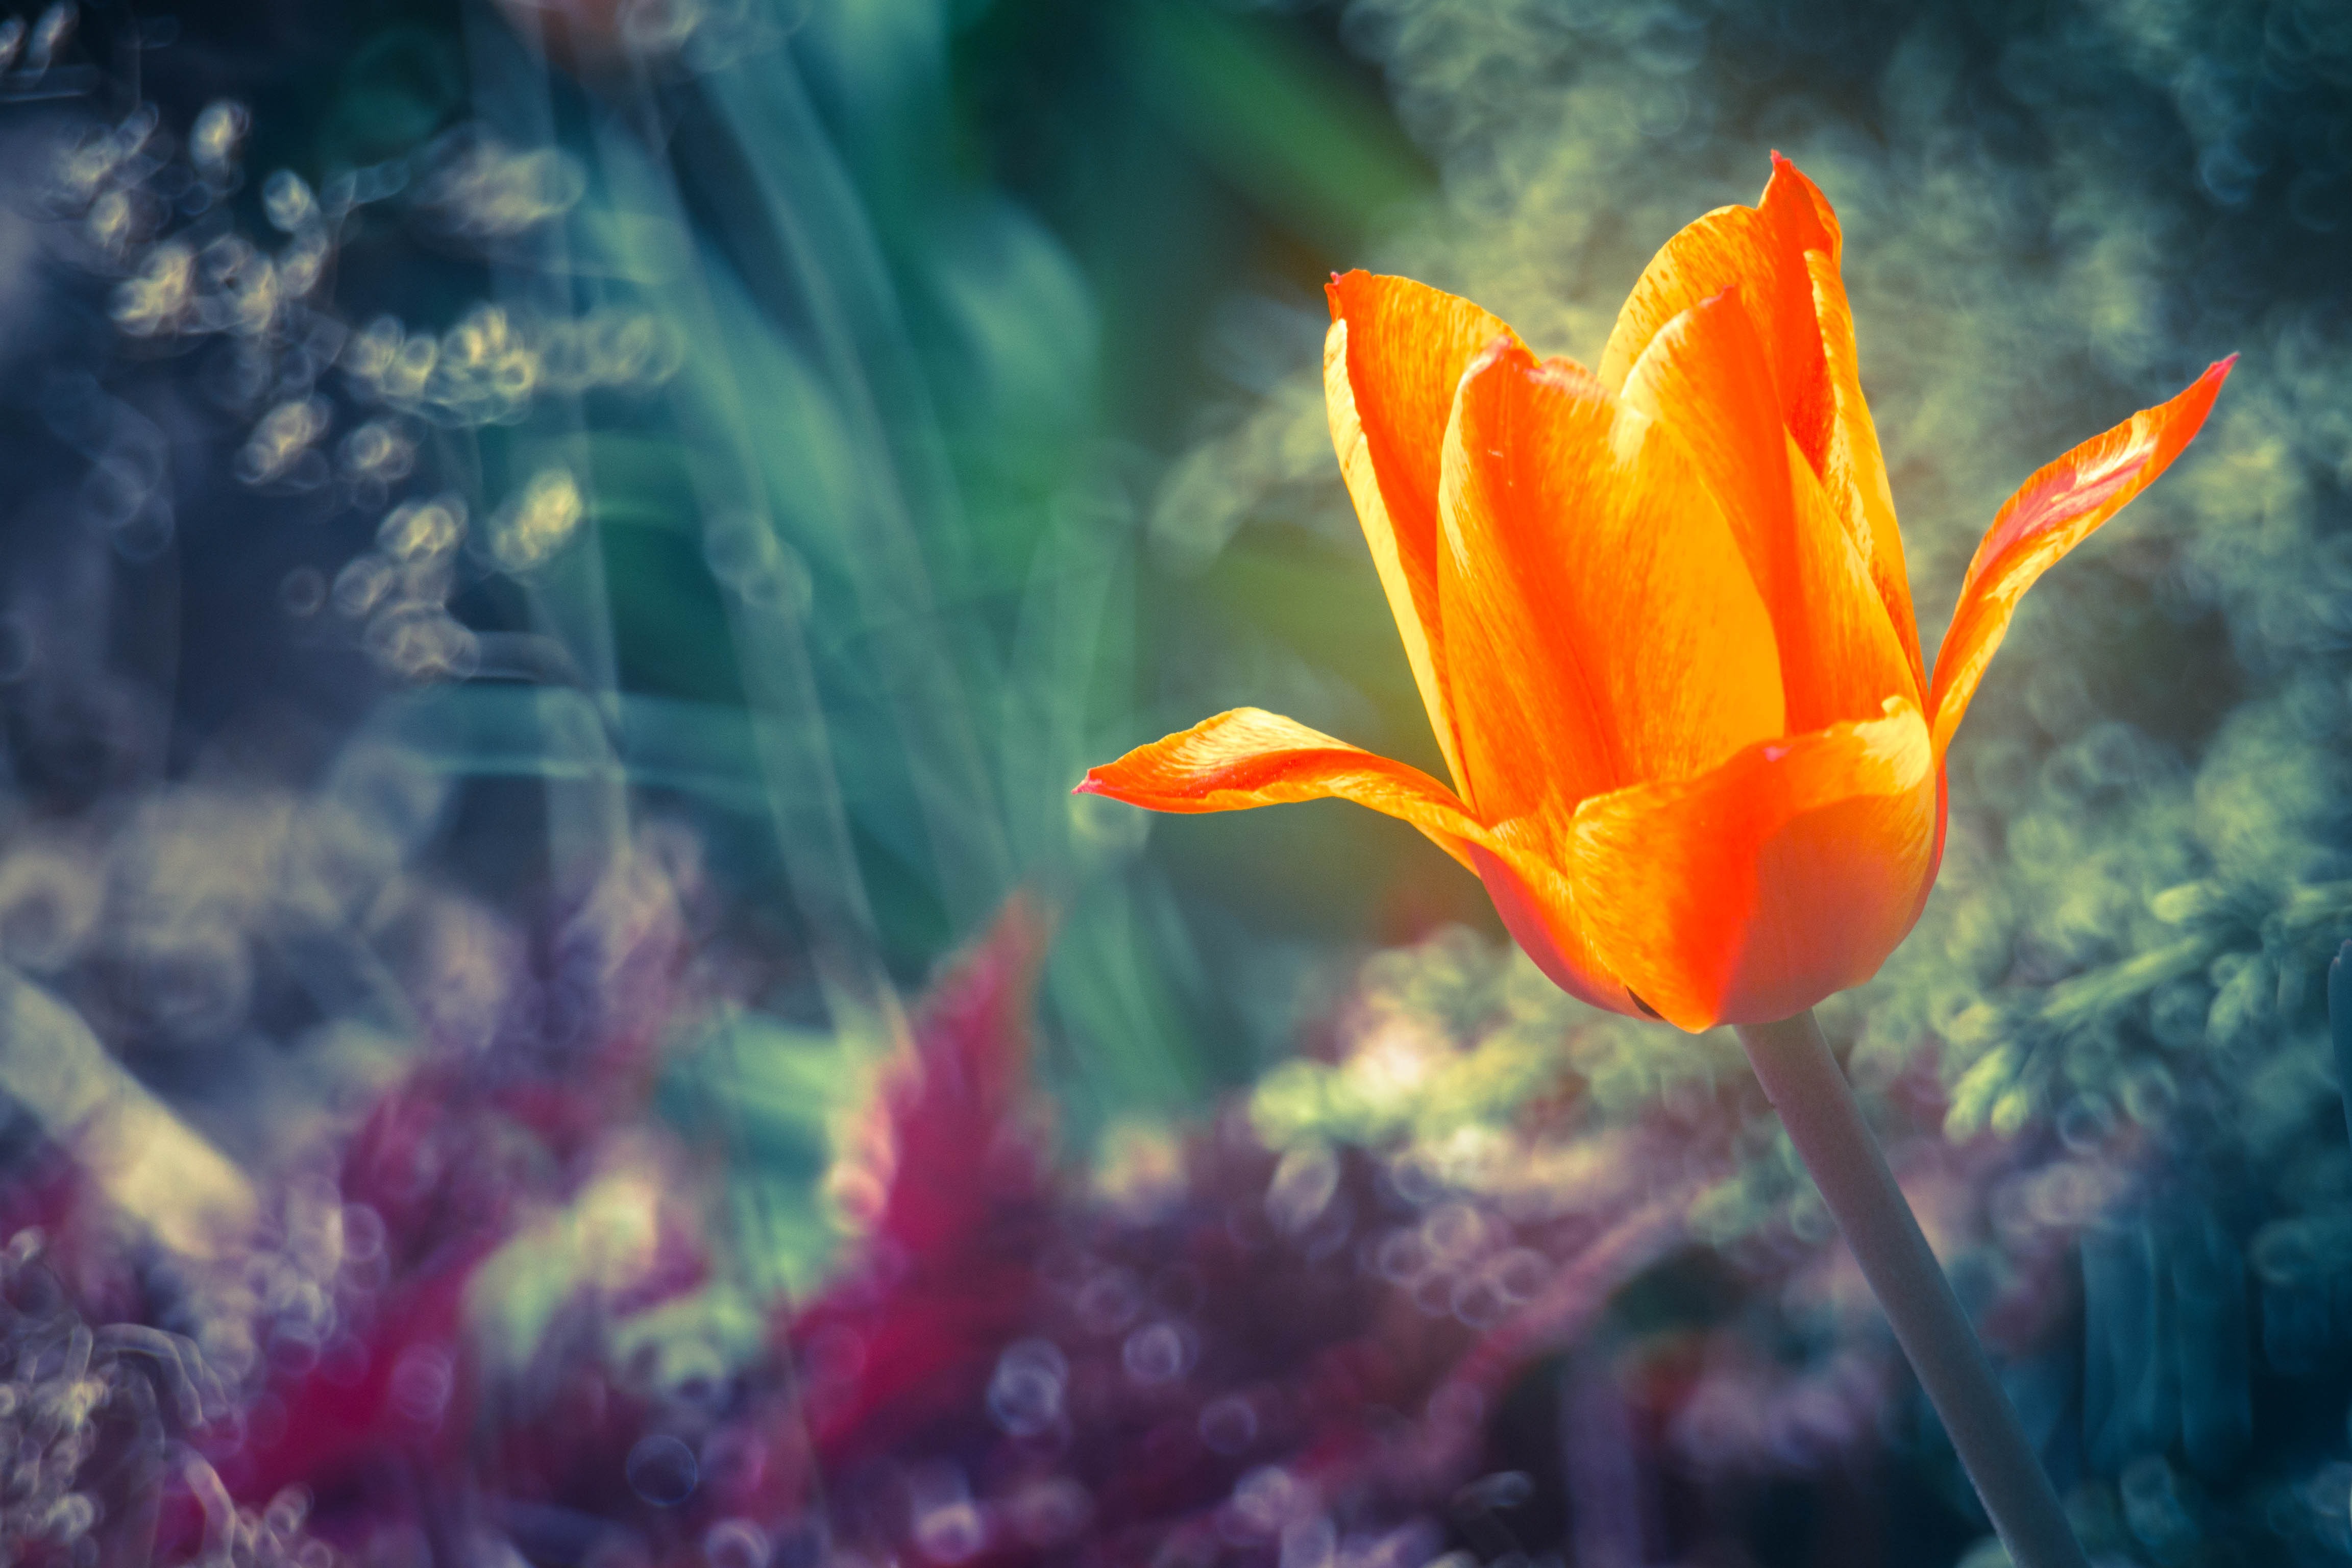
nature, plant, flower, petal, tulip, orange, spring, flora, macro photography, flowering plant, the beauty of nature, land plant